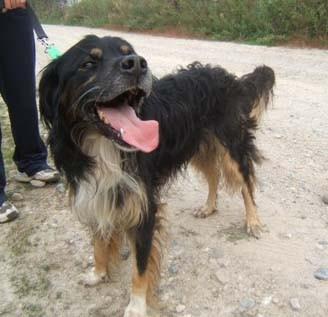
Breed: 228-n000085-Gordon_setter